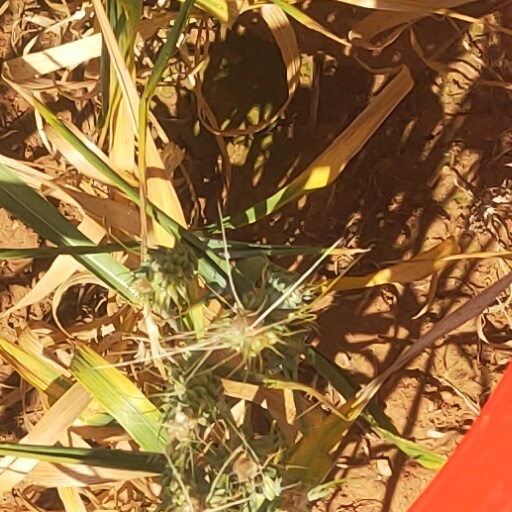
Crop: wheat